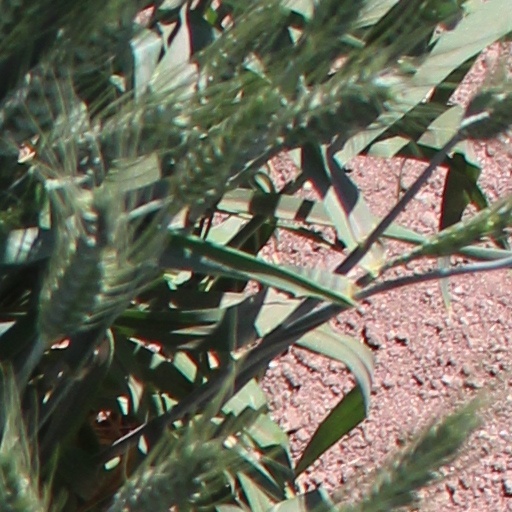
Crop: wheat